Shorncliffe, Queensland

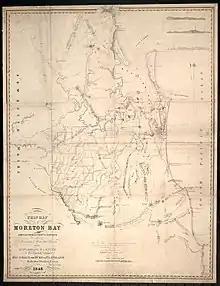
Robert Dixon's 1842 Survey of Moreton Bay

Shorncliffe is bounded to the north, north-east and east by Bramble Bay and to the south-east, south, and south-west by Cabbage Tree Creek, which enters the bay at Cabbage Tree Point. The only land boundary is to the neighbouring suburb of Sandgate and all land transport to Shorncliffe must go via Sandgate.